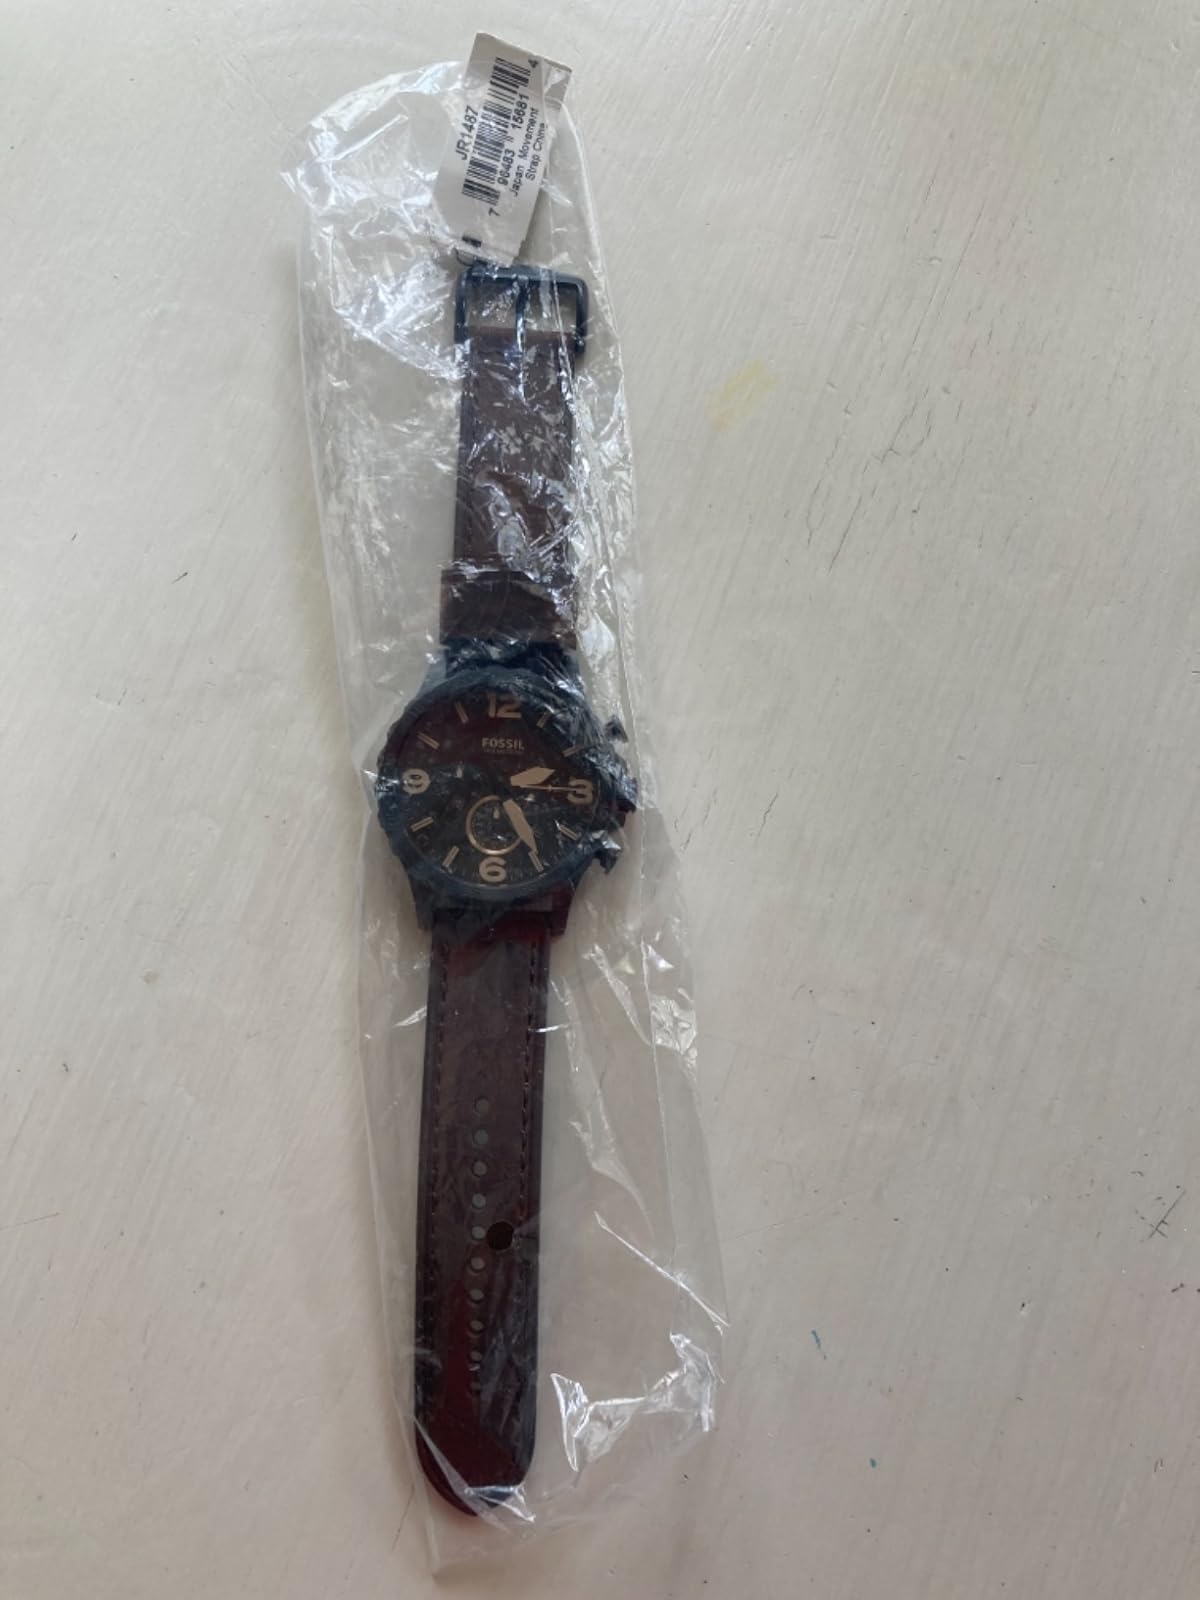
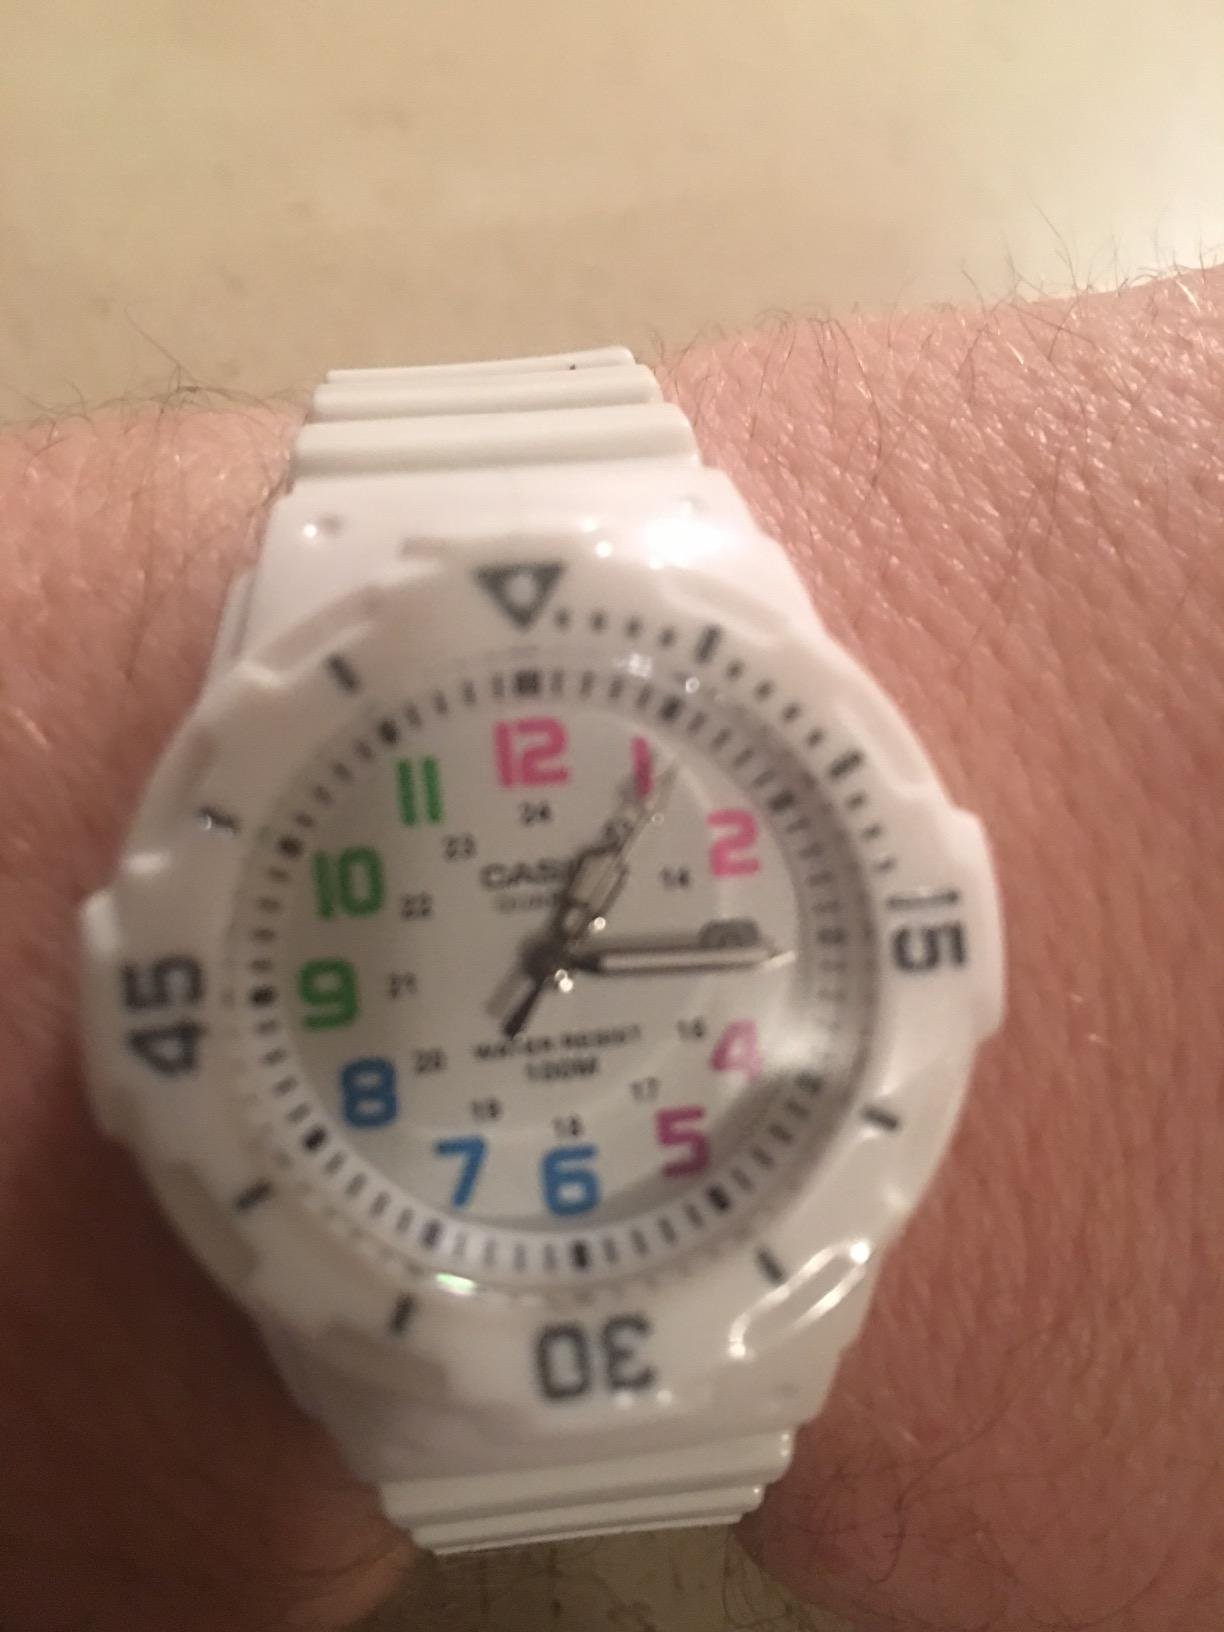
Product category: accessories_watch
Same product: no